Rail Haven Motel

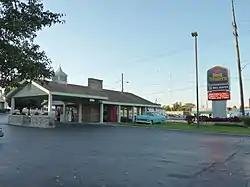
Rail Haven Motel, October 2010

Rail Haven Motel, also known as Rail Haven Motor Court, is a historic traveler's accommodation located at Springfield, Greene County, Missouri. It was built in 1938 and enlarged in 1957. It is an L-shaped motel complex that includes two Nine Unit Motel Buildings, Laundry, a 16 Unit Motel Building (1950), Original Laundry (1950), Office (1953), three Multiple Unit Motel Buildings (1938, c. 1957), the Thirty Unit Motel Building (1957), Swimming Pool and Pool House (1958), and Three Unit Motel Building (c. 1957).